The Games (Australian TV series)

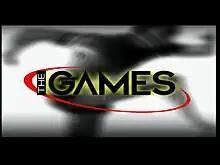

The Games was an Australian mockumentary television series about the 2000 Summer Olympics in Sydney. The series was originally broadcast on the ABC and had two seasons of 13 episodes each, the first in 1998 and the second in 2000.